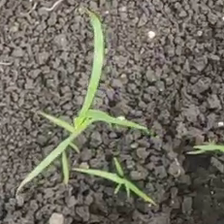
Weed species: Digitaria_SP_(Digitaria Sanguinalis )